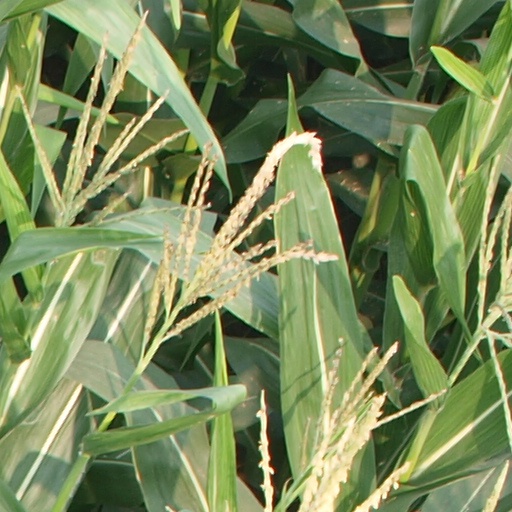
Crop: maize; corn